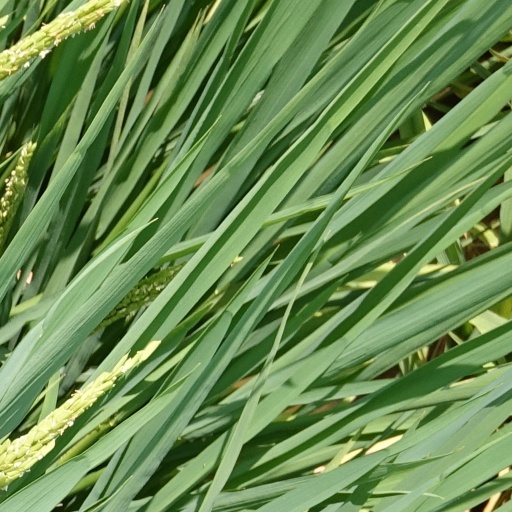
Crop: rice